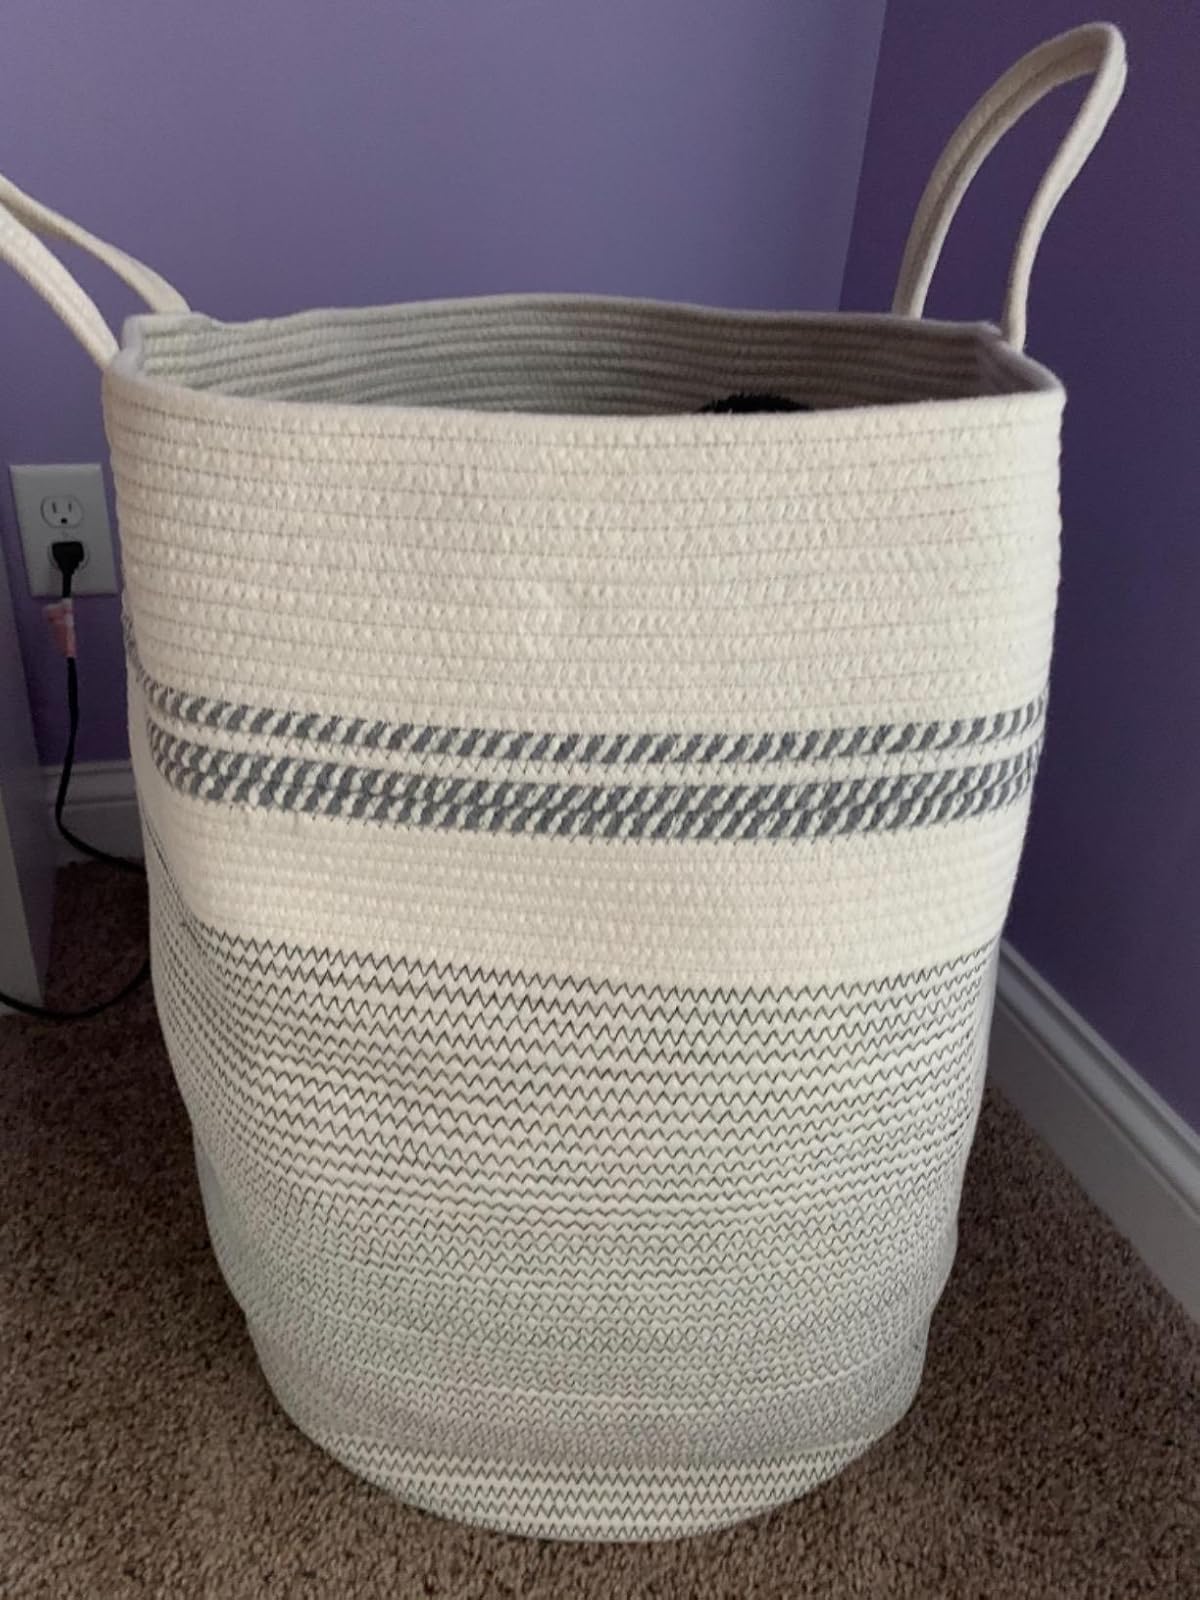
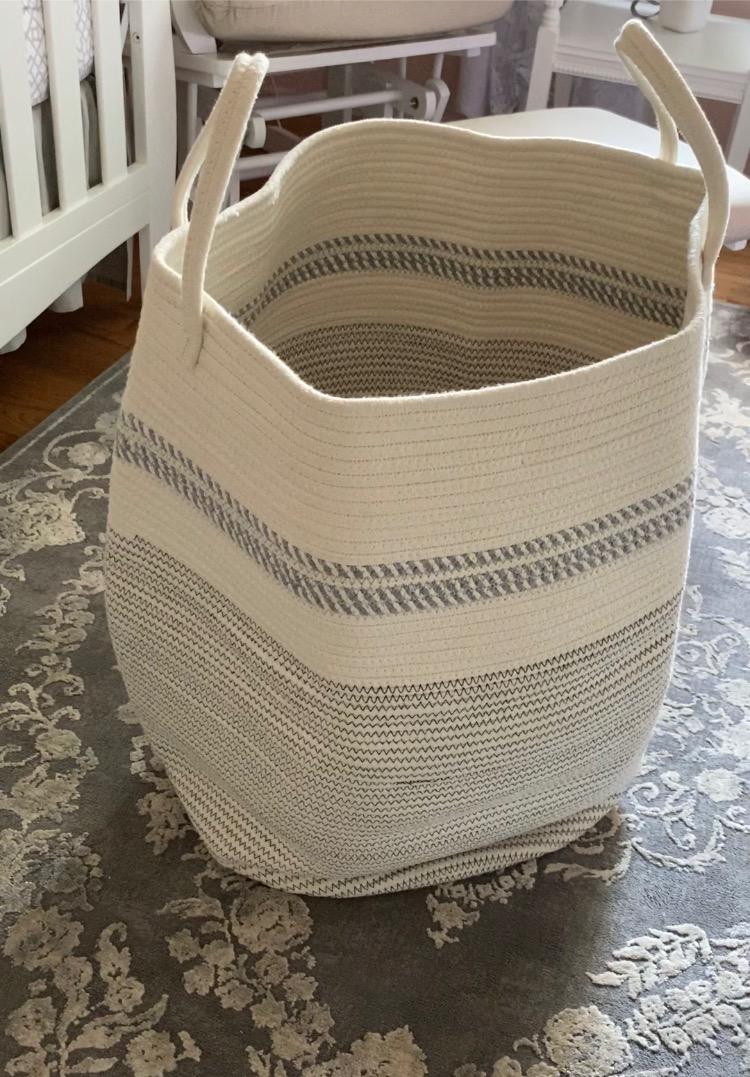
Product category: items_hamper
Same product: yes